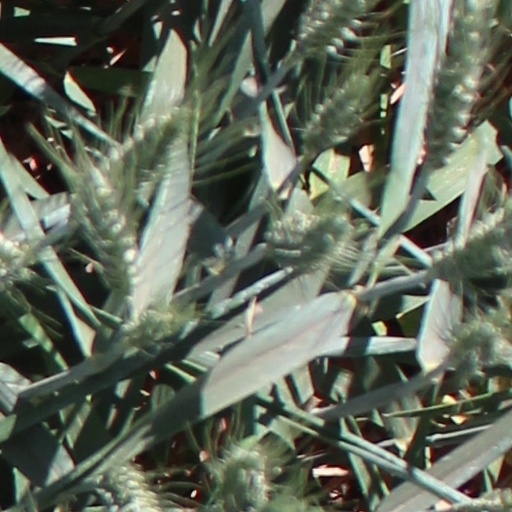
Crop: wheat